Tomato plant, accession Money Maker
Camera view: vertical (180 deg); turntable rotation: 150 degrees
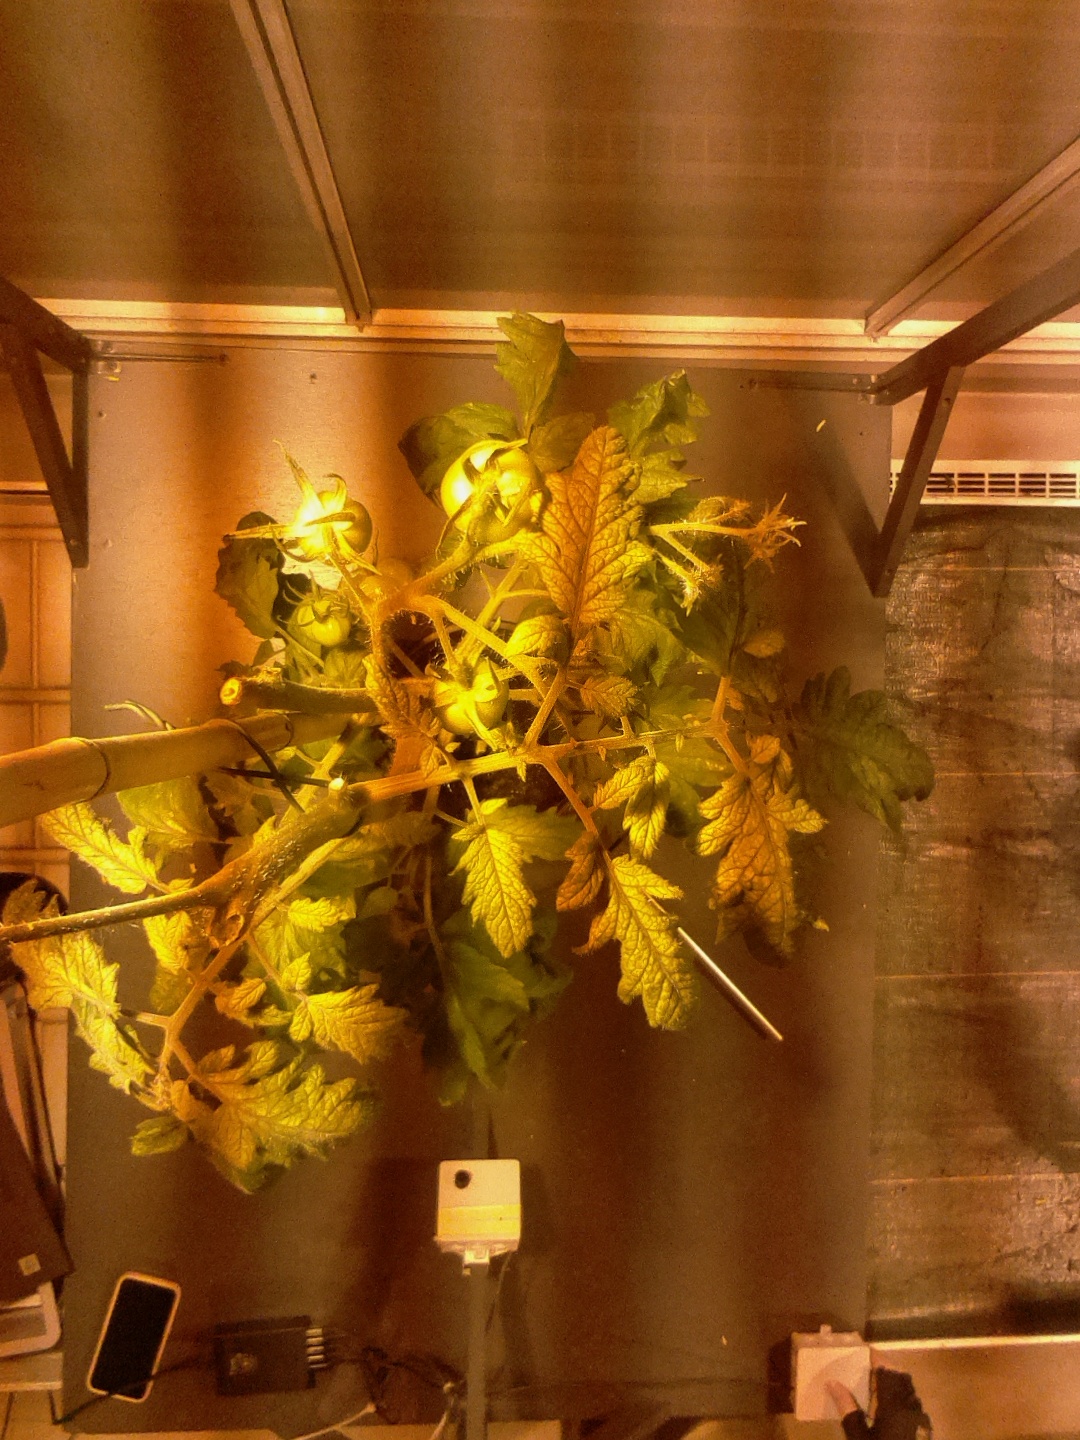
BBCH growth stage 76: 60%-70% of final fruit size